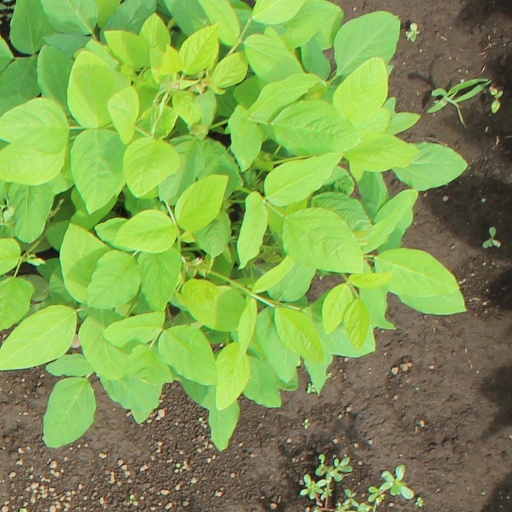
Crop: soybean